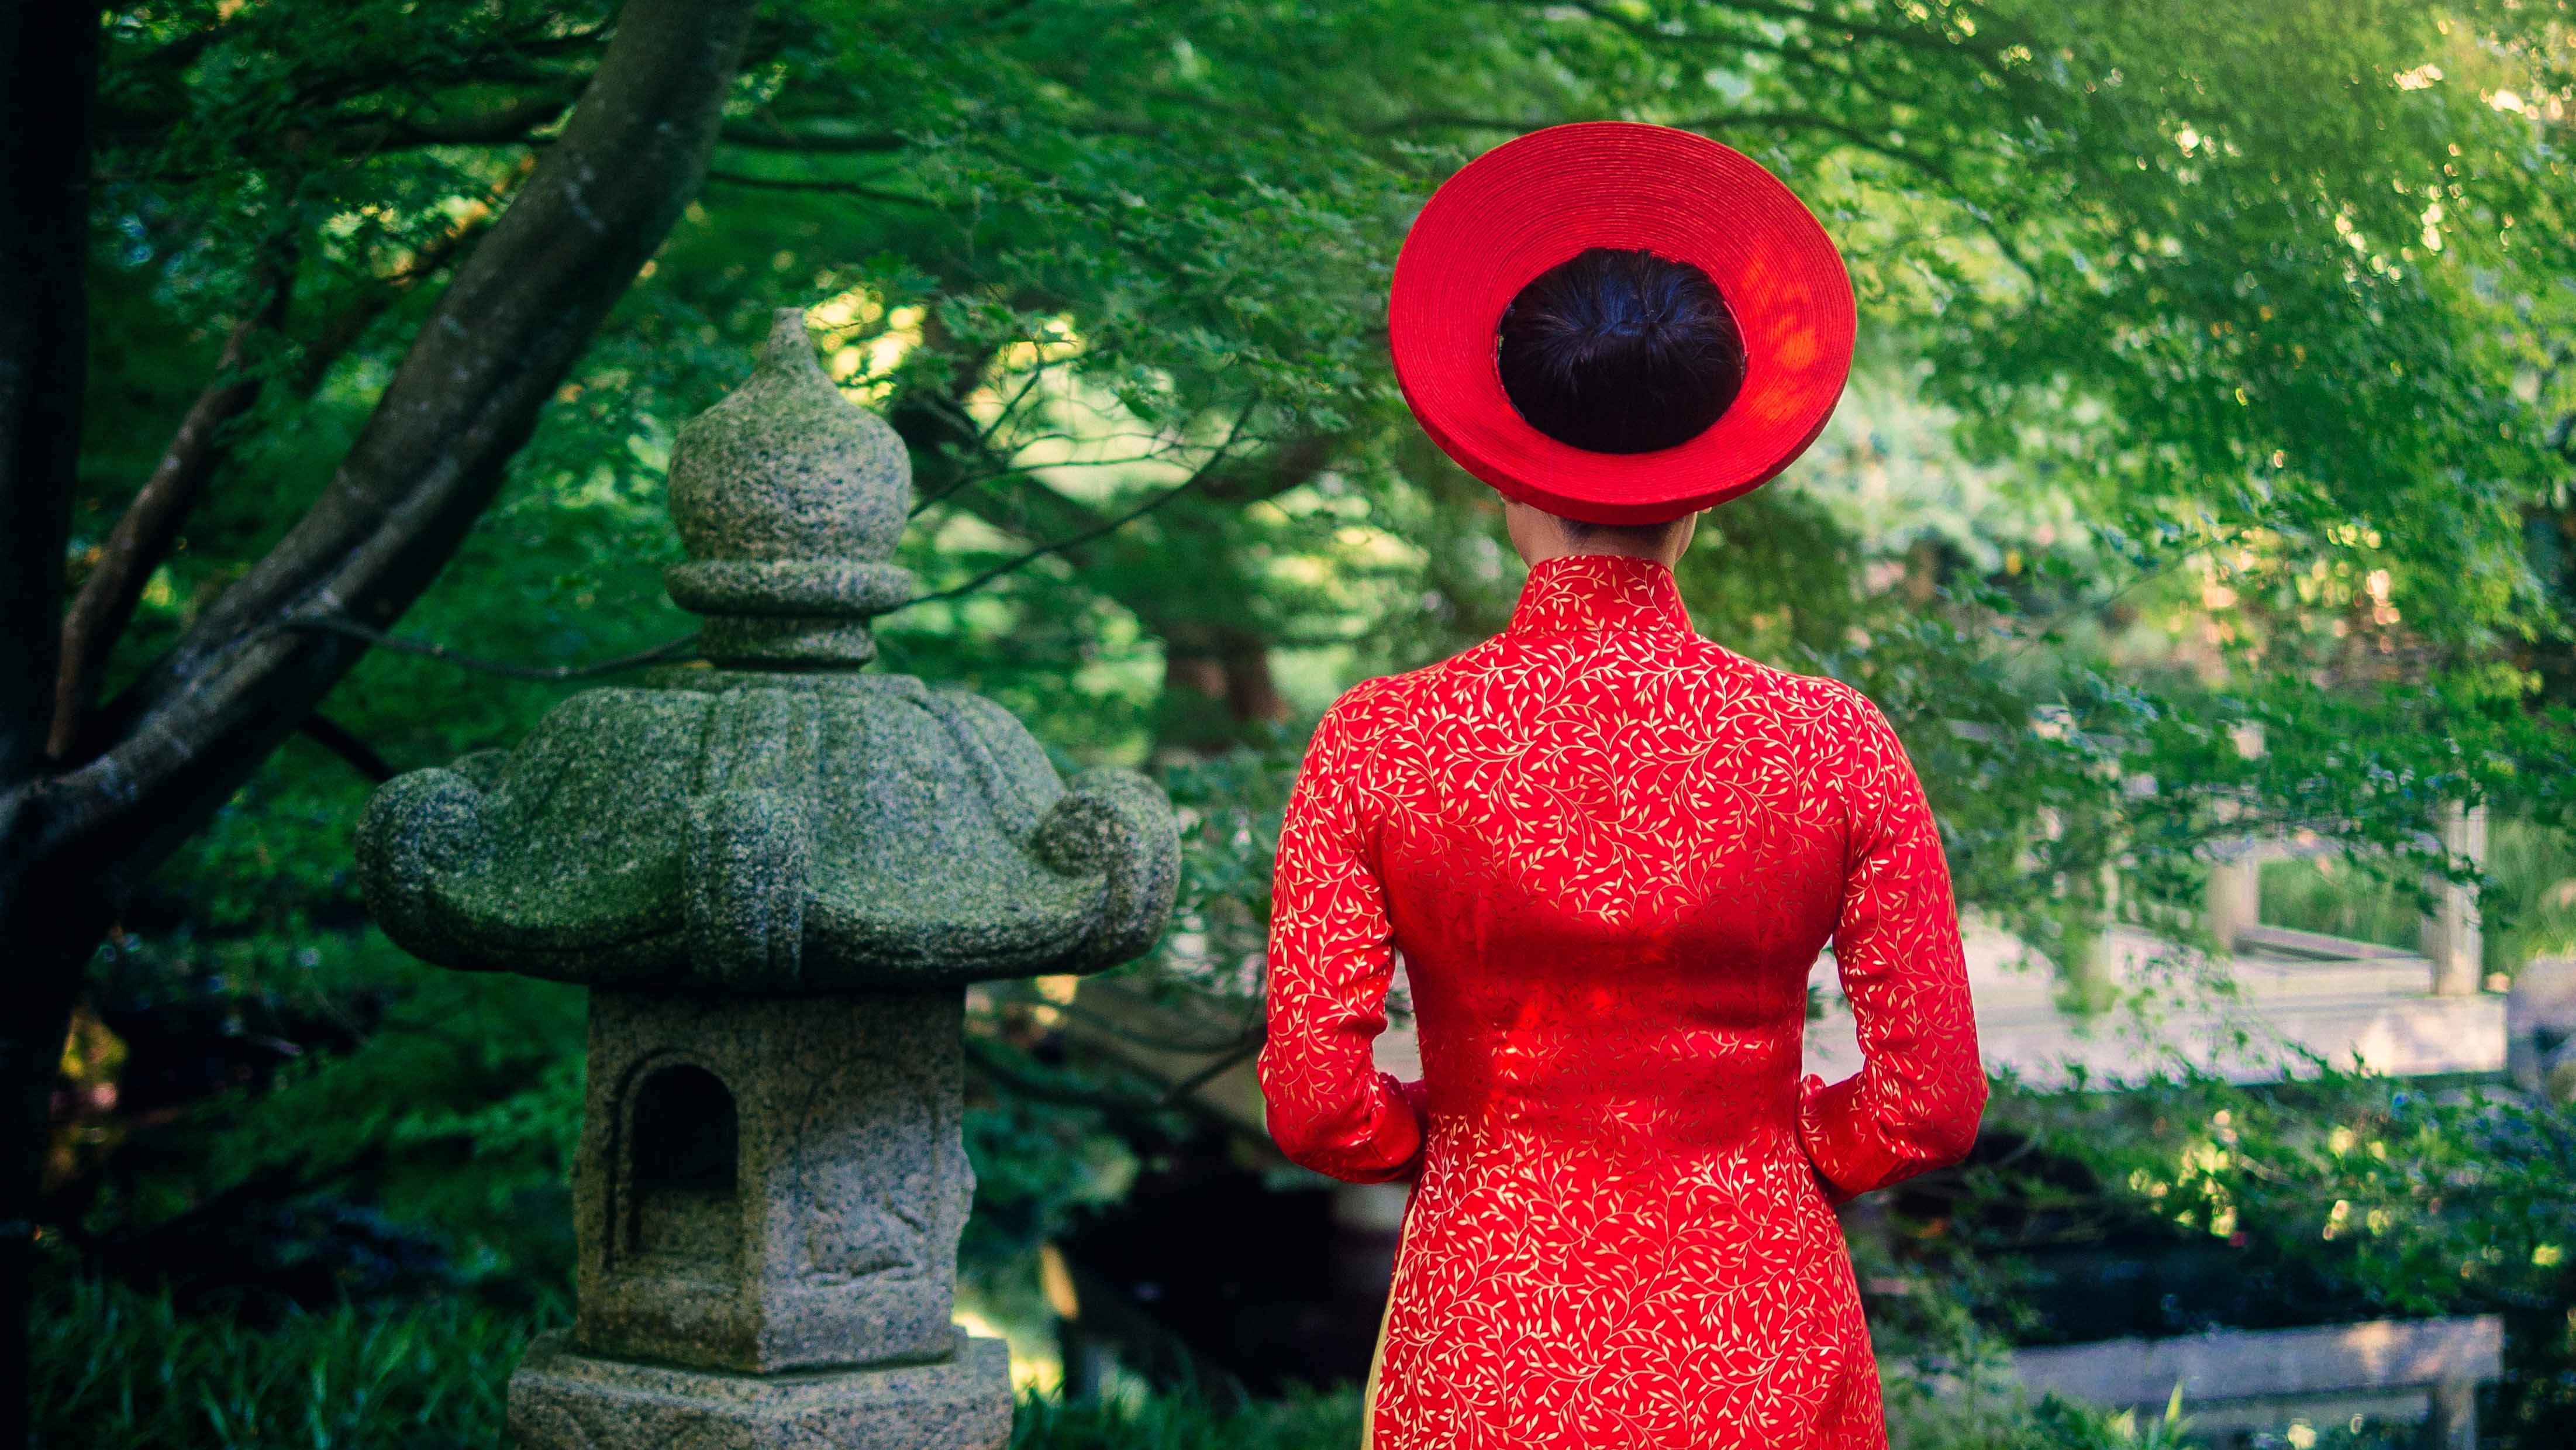
flower, monument, statue, green, red, garden, toy